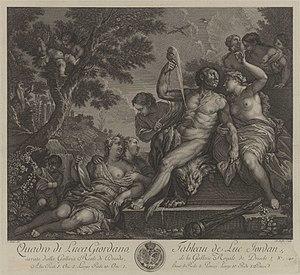
Claude-Augustin-Pierre Duflos, ou Claude Duflos le Jeune, est un architecte et graveur français né le 10 mai 1700 et mort le 27 février 1786.